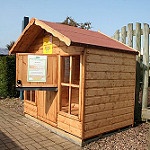
Scene: Outdoor